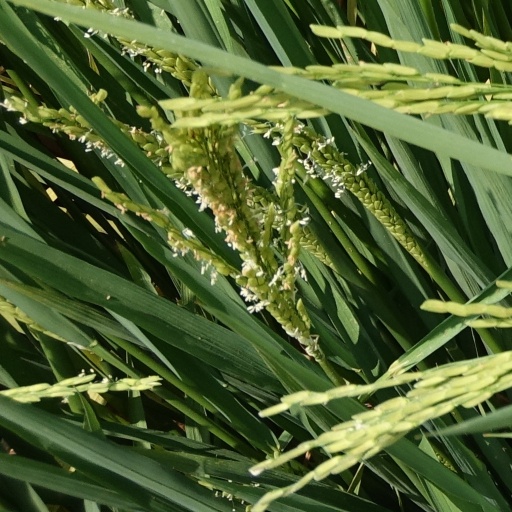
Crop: rice